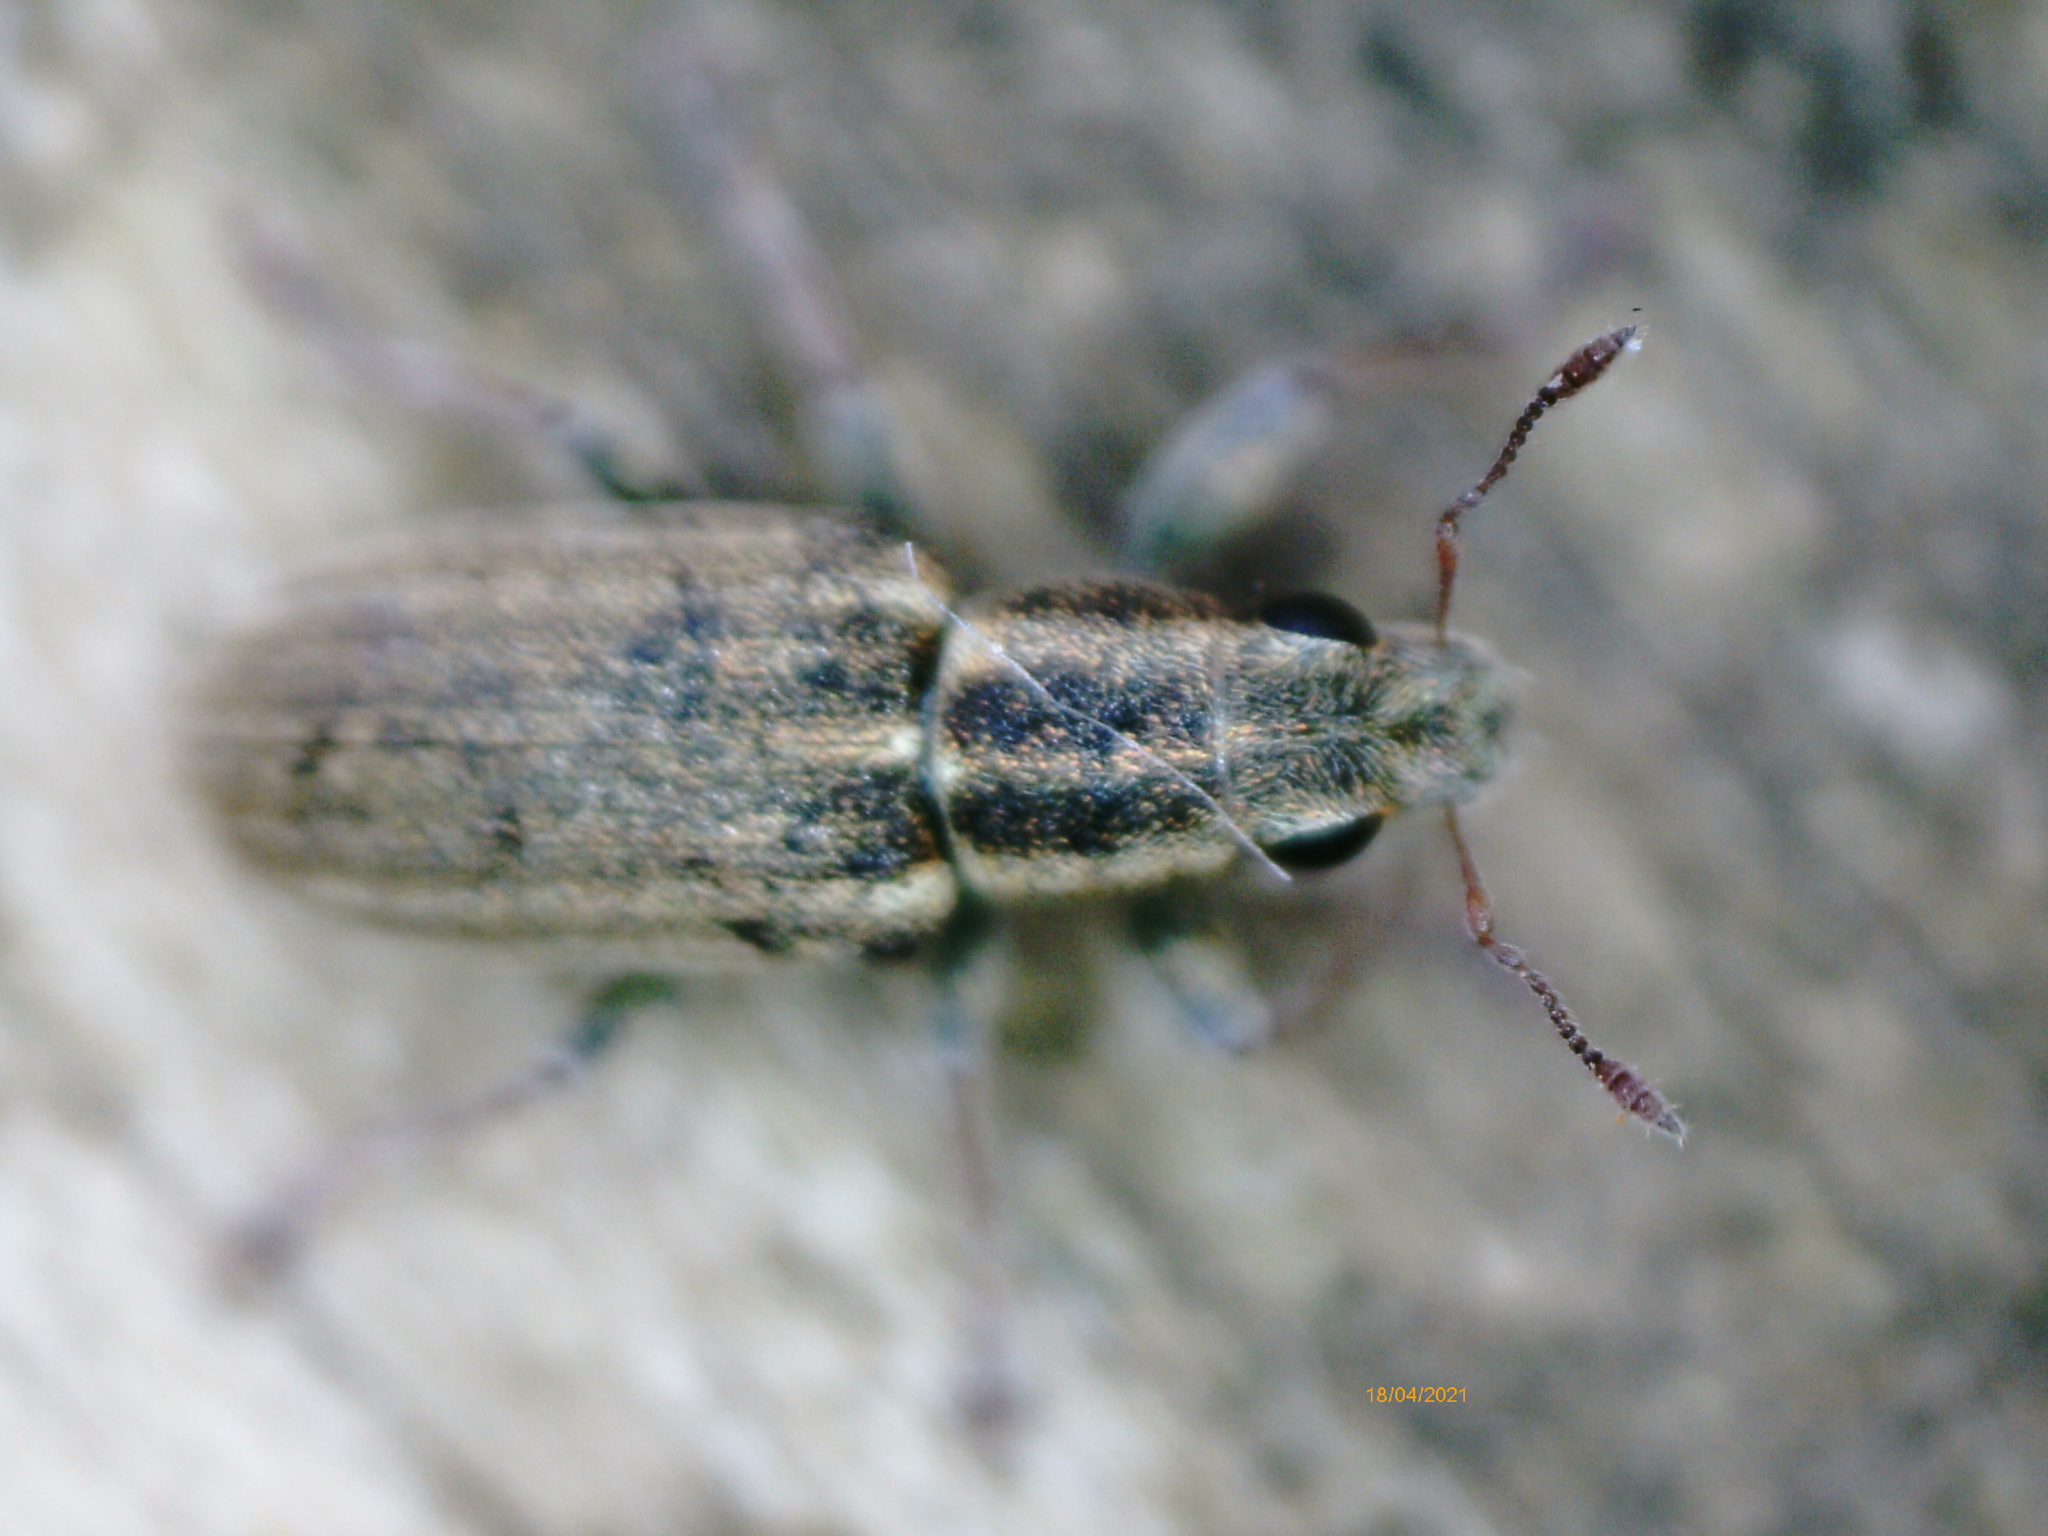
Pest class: pea_leaf_weevil